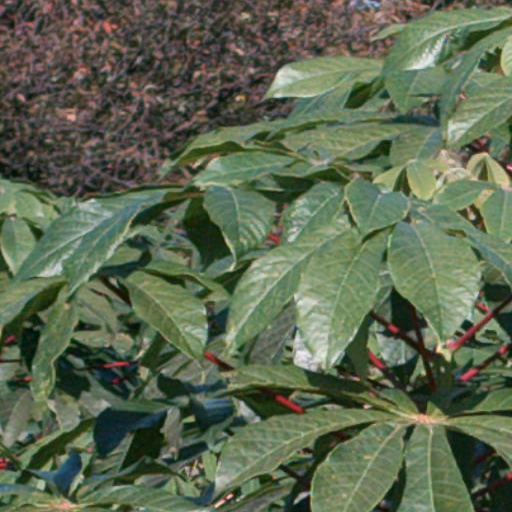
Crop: cassava